Early prime time

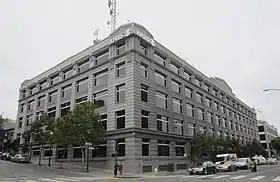
The studios of KPIX in San Francisco. KPIX used early prime time from February 1992 to September 1998.

The KCRA approval was expected to start a domino effect of stations being allowed to test early prime. KPIX began analyzing the prospects of an early prime switch, even as CBS president Howard Stringer generally resisted the idea. KPIX continued to talk with the network and was approved in December to switch to early prime beginning in February 1992. Days later, KRON received similar approval from NBC. Other potential rationales for KRON and KPIX to switch were cited in the press. Bill Mann called the lifestyle argument a "smokescreen": he believed that the stations would earn more money selling all of the local advertising time in the 10 p.m. newscasts than the limited local ad time in network programming. Ron Miller of "The Mercury News" retrospectively noted that stations envied the news ratings of San Francisco–market station KTVU, whose 10 p.m. newscast was the Bay Area ratings leader.